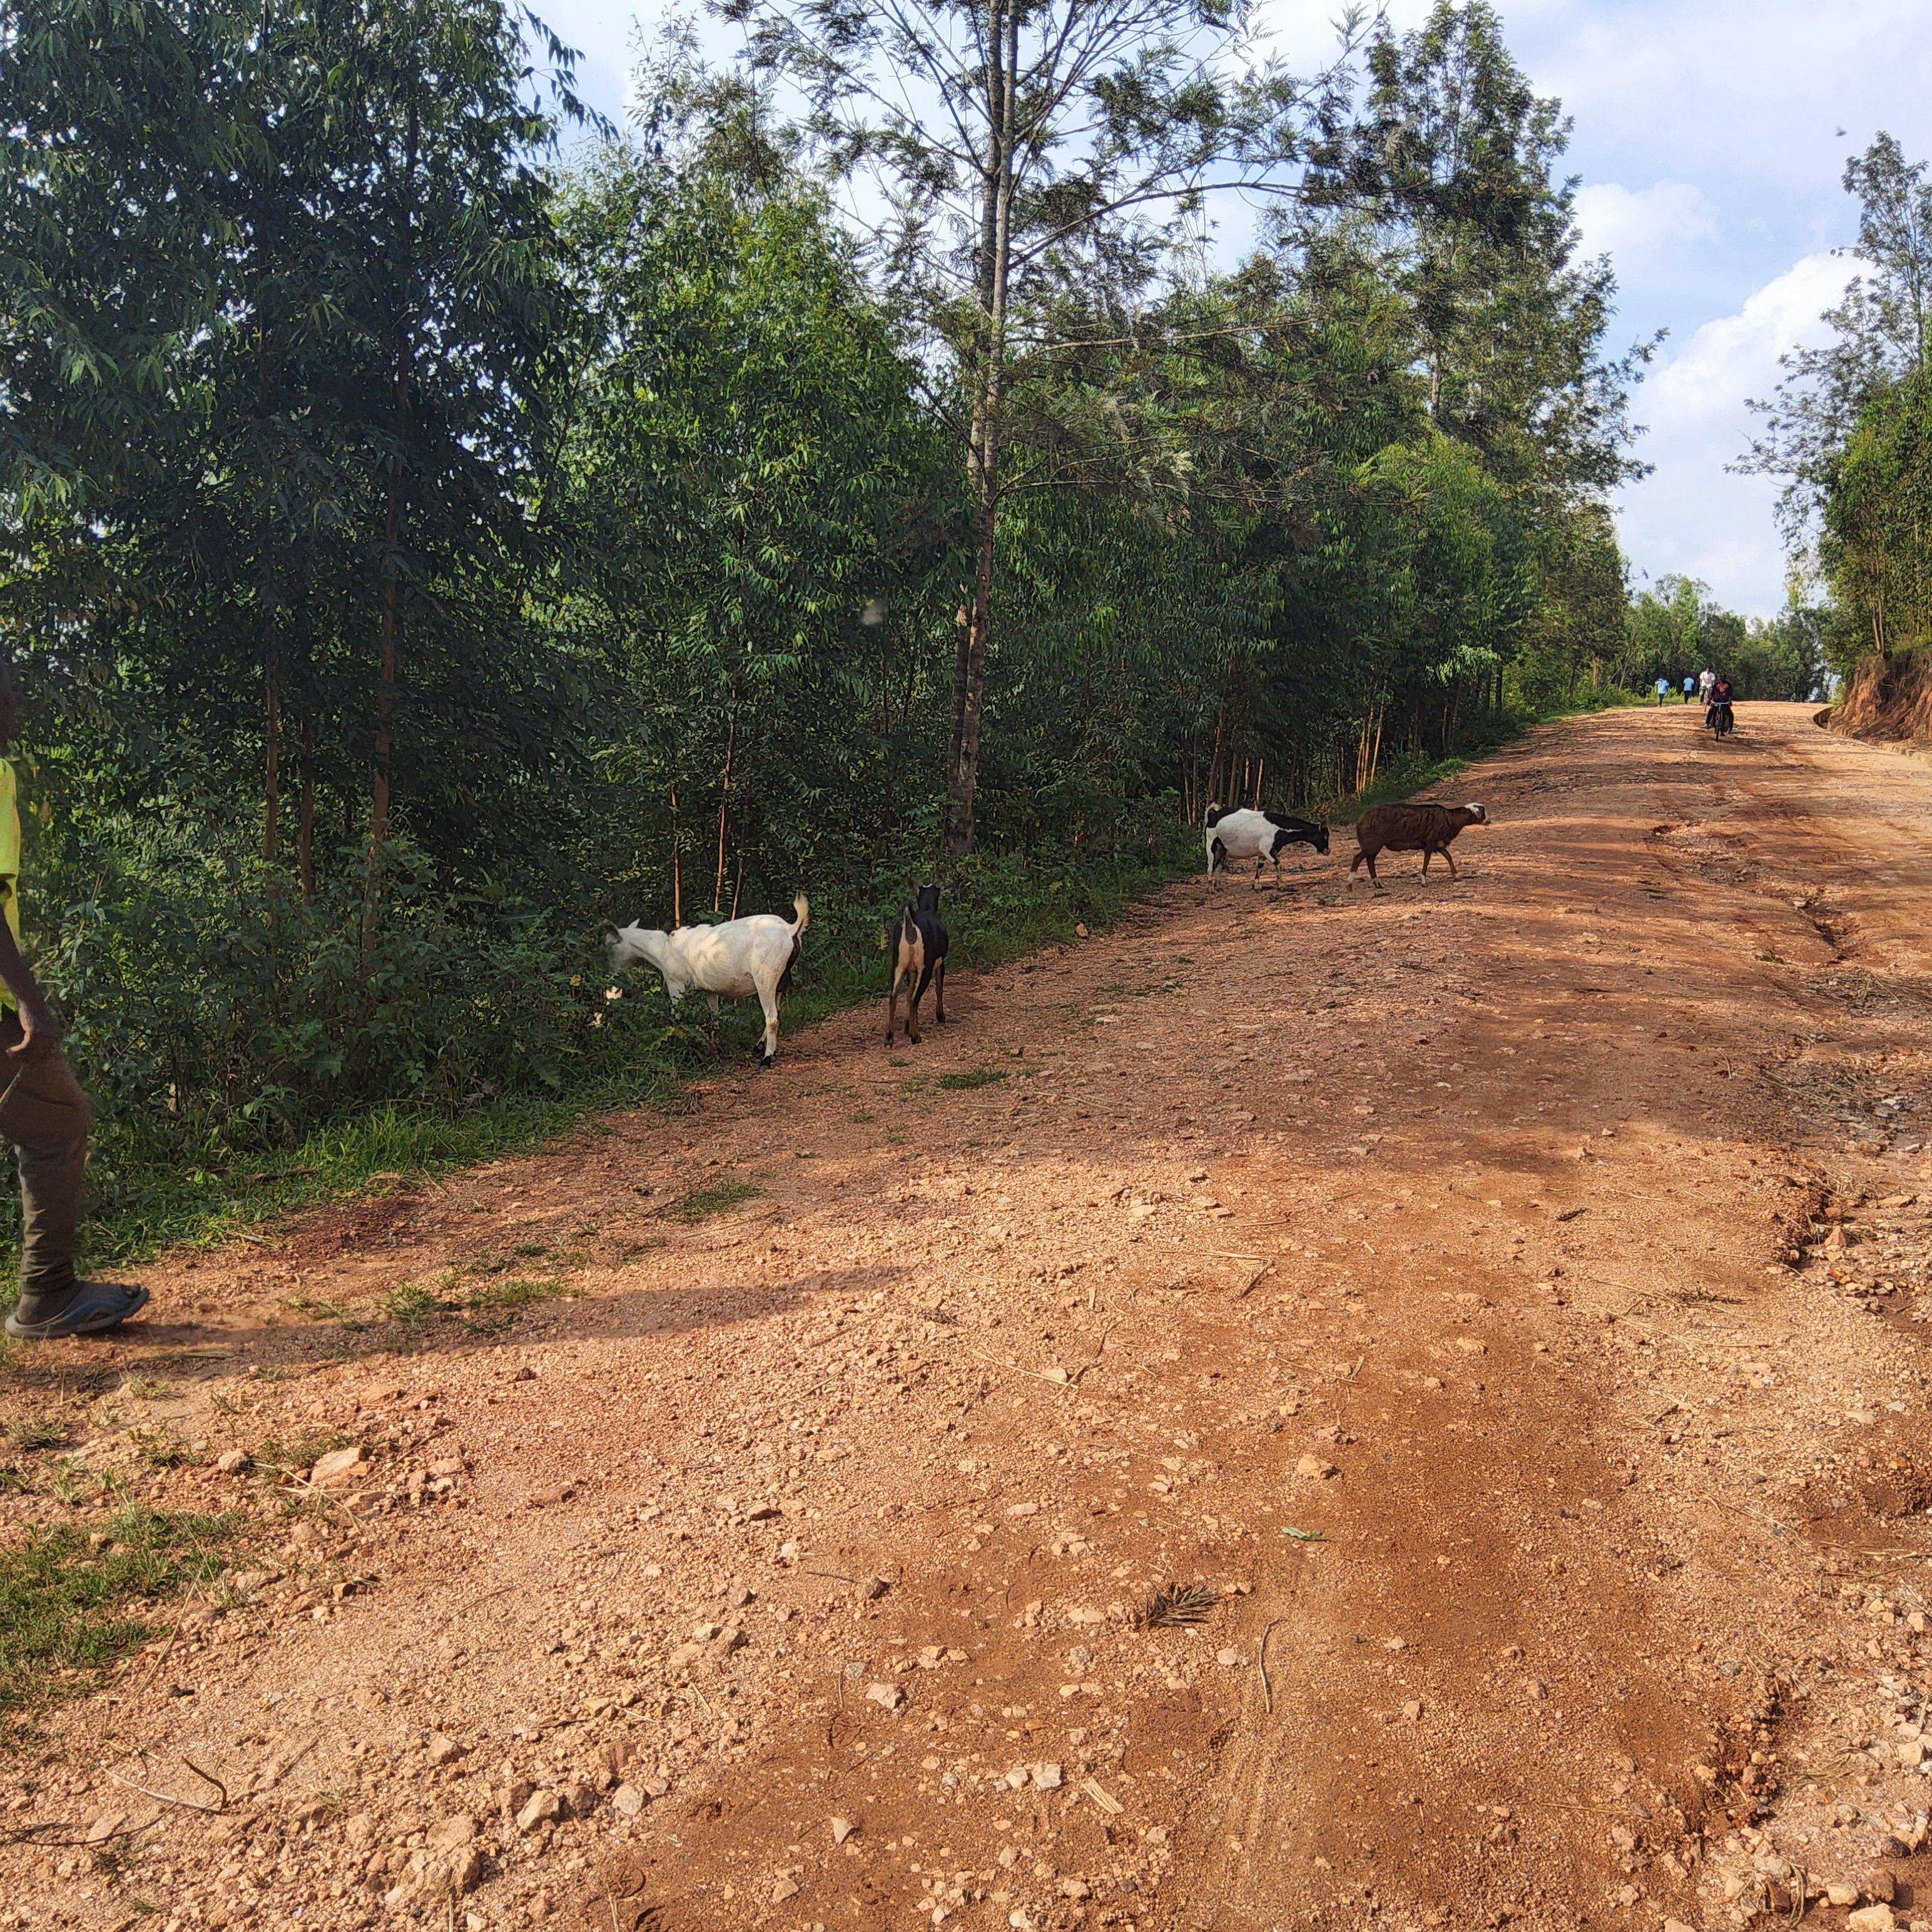
Mifugo aina ya mbuzi wenye rangi nyeupe, nyeusi na kaki, wakiwa wanakula majani pembezoni mwa barabara, unaofunikwa na miti  mirefu kwa mifupi.